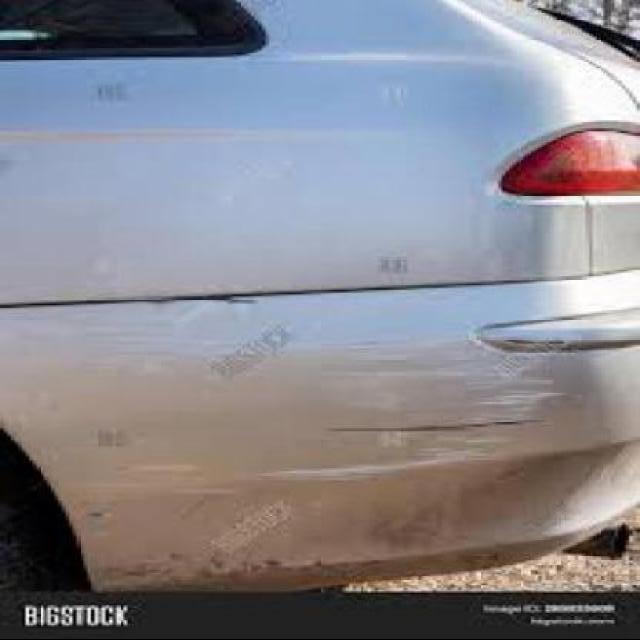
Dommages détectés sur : pare-choc arrière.
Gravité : mineur